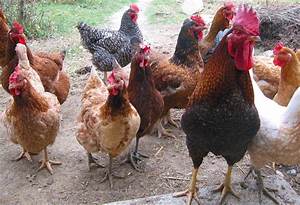
Label: chicken